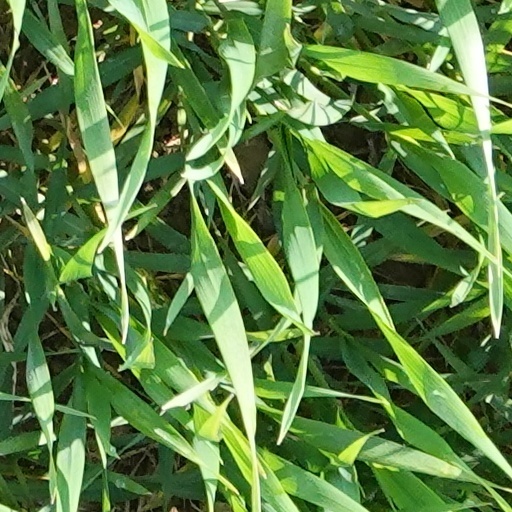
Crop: wheat